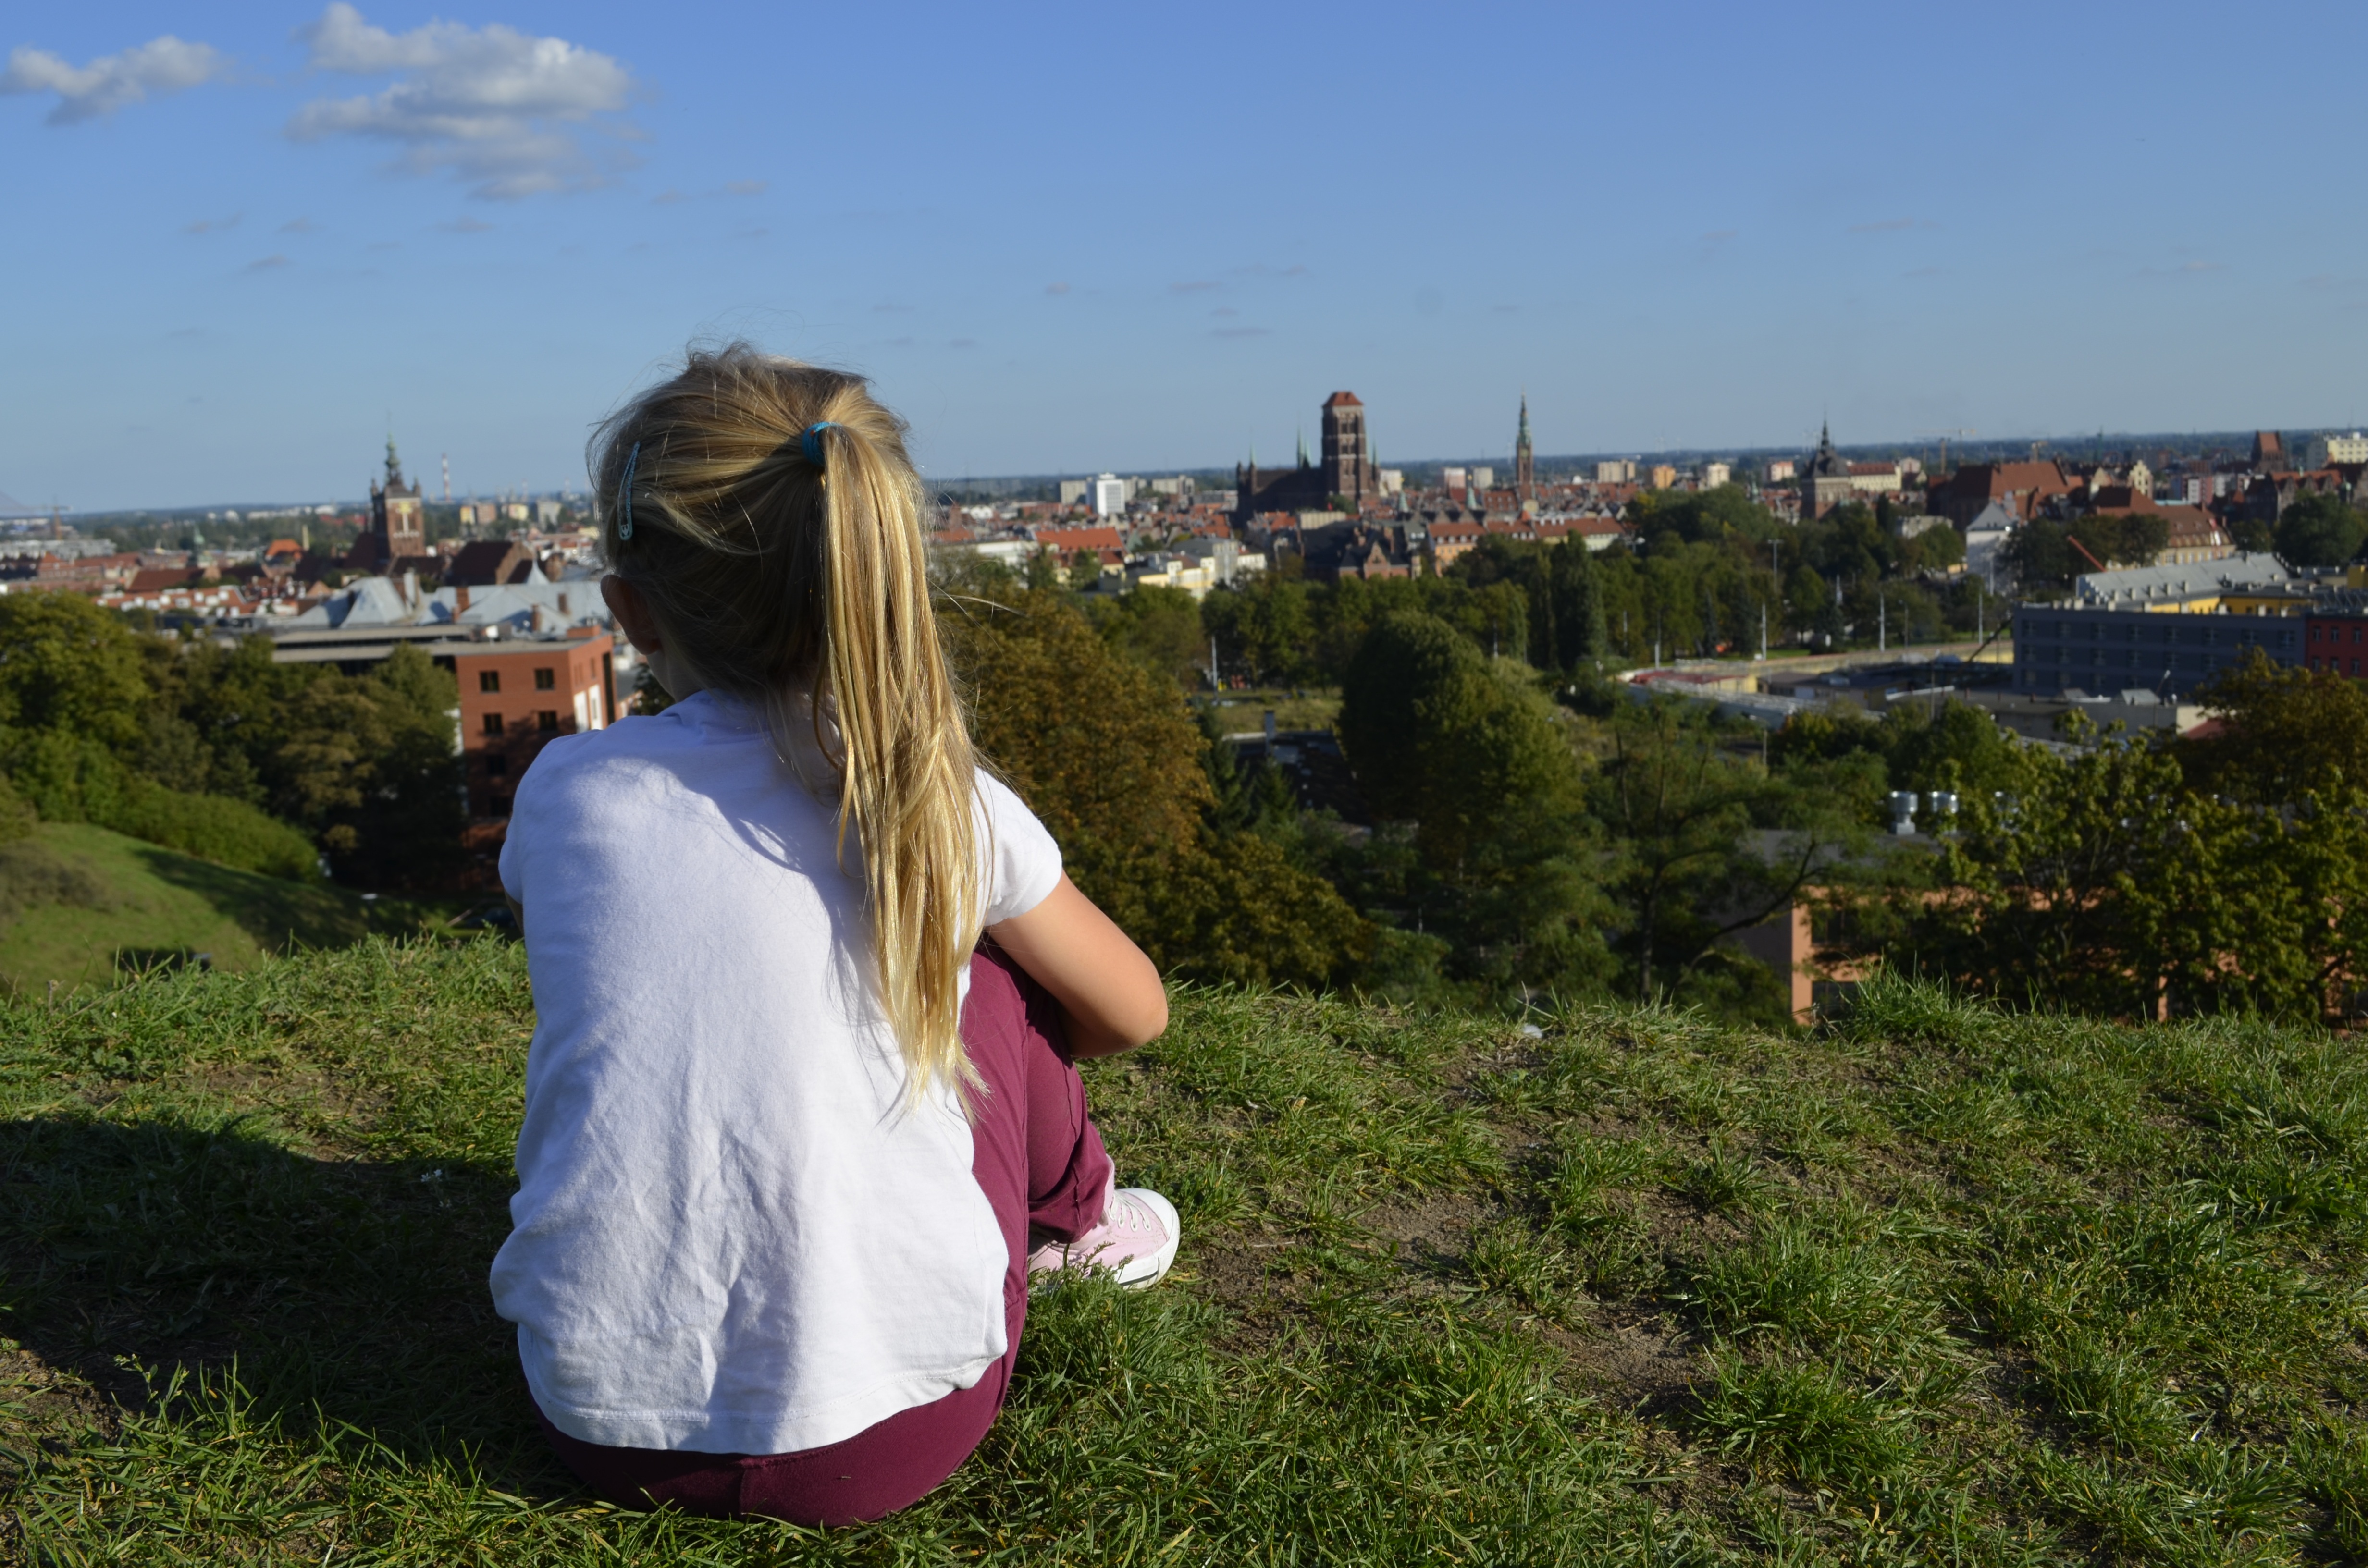
grass, sky, lawn, photography, meadow, flower, city, panorama, vacation, autumn, weather, rest, old town, relaxation, townhouses, vistas, the sun, st mary's church, gdansk, motlawa, g rki